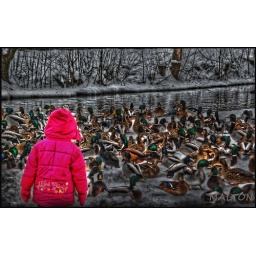
girl in pink